Leopold McClintock

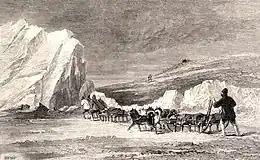
Discovery of the remains of the cairn

McClintock returned to England in September 1859, and was hailed as the discoverer of the lost expedition's fate. In addition to being knighted, the officers and men of the "Fox" shared a £5,000 parliamentary reward. The tale was published in "The Voyage of the 'Fox' in the Arctic seas: a narrative of the discovery of the fate of Sir John Franklin and his companions". McClintock's findings were of special importance for the subsequent romantification of John Franklin's figure in British culture, since the establishment of his date of death as having occurred before the ships' abandonment and the crew's failed trek south, firmly acquitted the veteran sailor from any suspicion of cannibalism. This had been a concern since 1854, when Rae had arrived back to London with shocking reports from Inuit sources that had greatly scandalized Victorian society, particularly Lady Franklin.